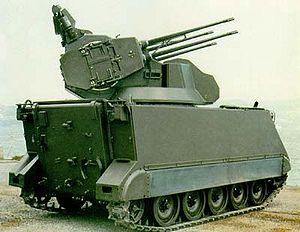
Le SIDAM 25 est un véhicule d'artillerie sol-air, un canon antiaérien autopropulsé de conception italienne, construit par la société OTO Melara employé par les Forces armées de l'Italie depuis 1987.